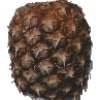
Label: Pineapple 1